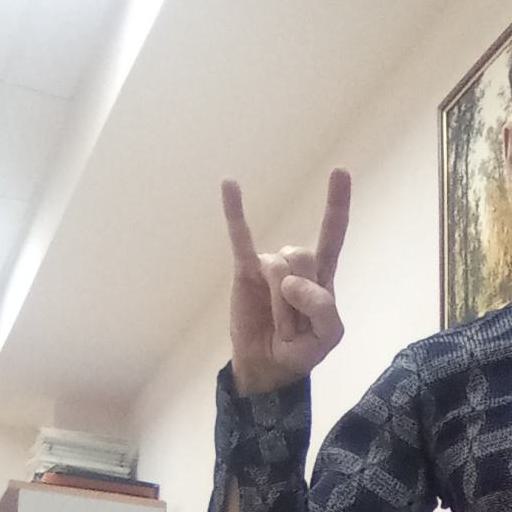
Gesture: rock